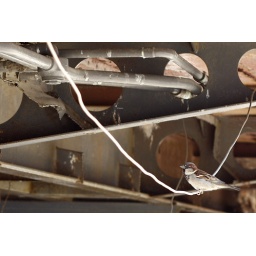
bird under a train